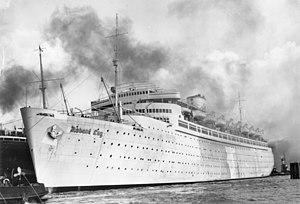
Le Robert Ley est un navire de croisière prestigieux de grandes dimensions lancé à Hambourg par la Kraft durch Freude le 29 mai 1938, qui porte le nom d'un responsable national-socialiste. Le 9 mars 1945, il est attaqué par la Royal Air Force. À la fin de la guerre, il est déclaré perte totale et est détruit à Inverkeithing en 1947.
Le mouvement appelé Kraft durch Freude était une vaste organisation de loisirs contrôlée par l'État nazi ; elle faisait partie du Deutsche Arbeitsfront qui s'était substitué aux syndicats, dissous le 1ᵉʳ mai 1933.